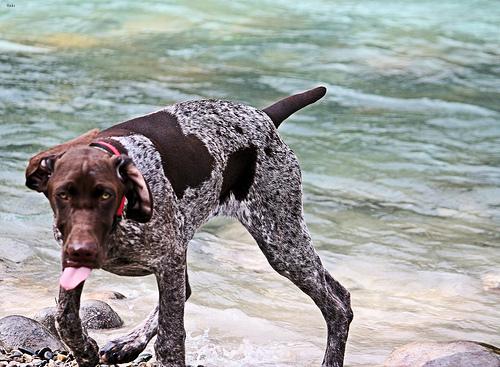
Breed: german shorthaired